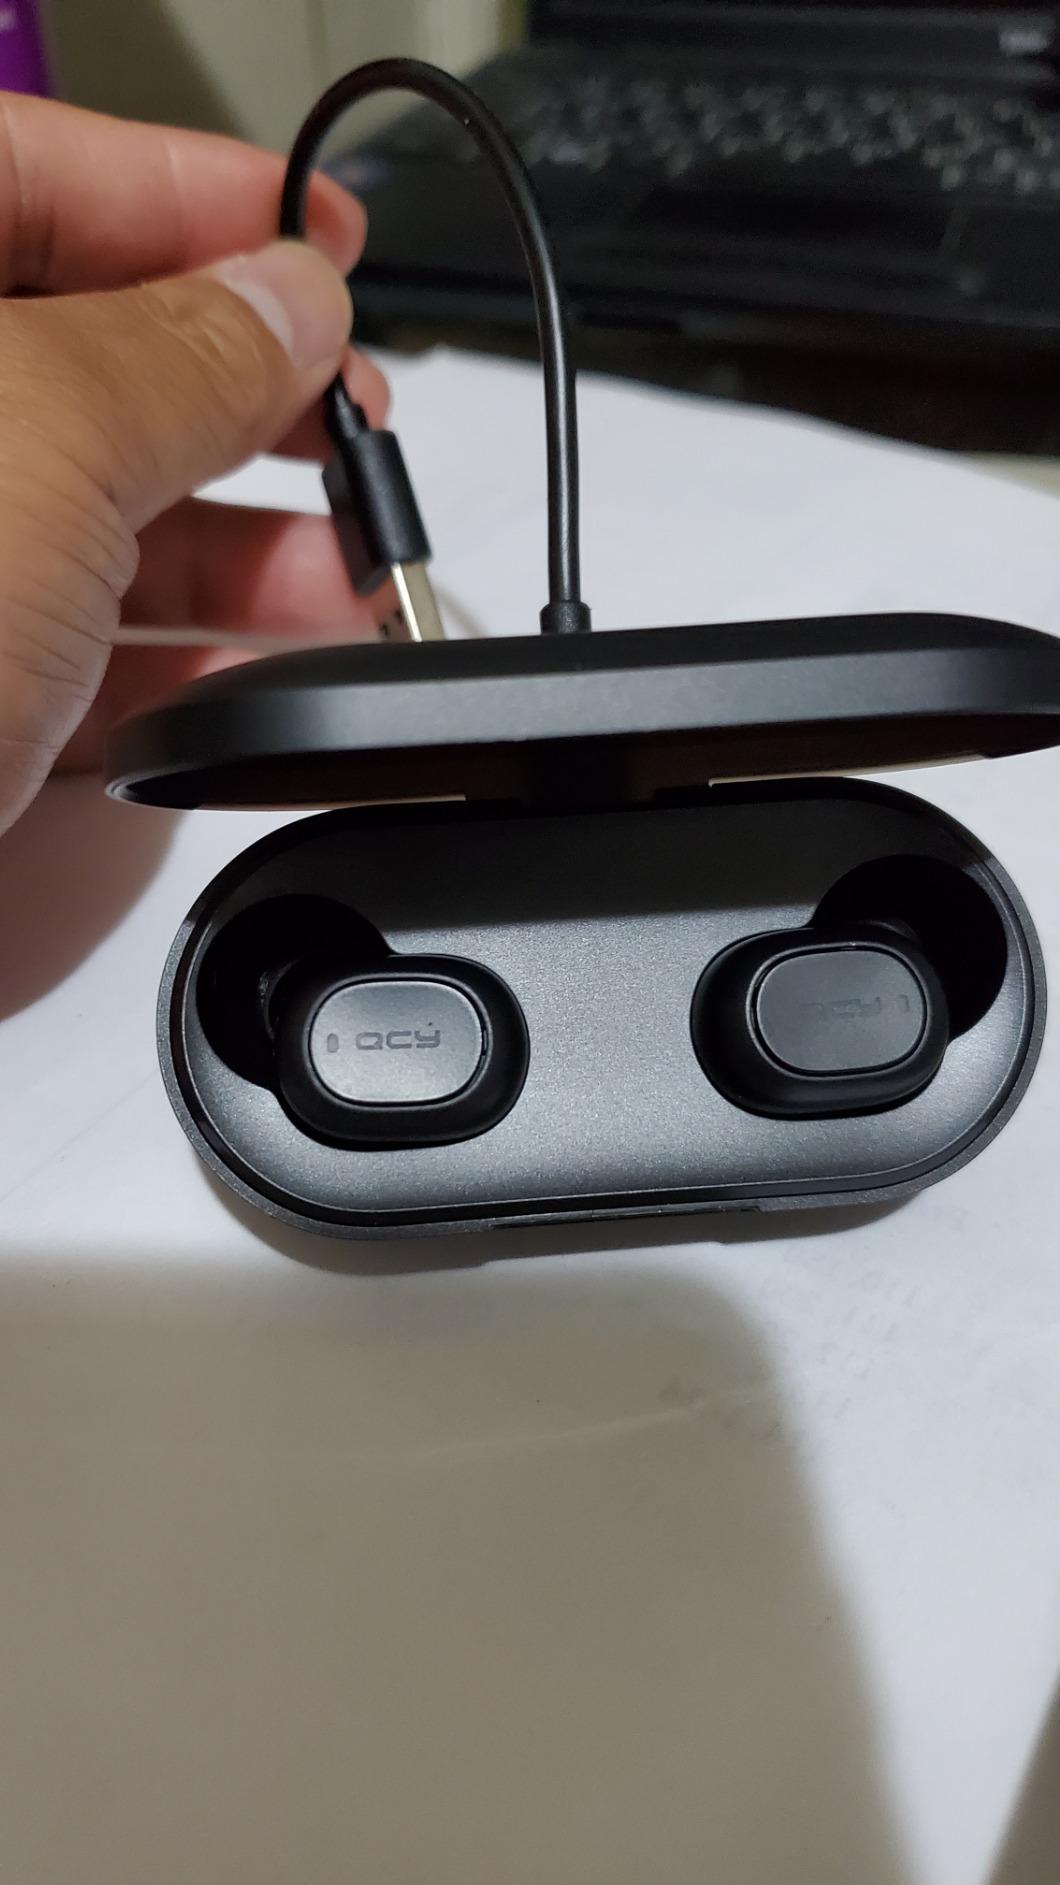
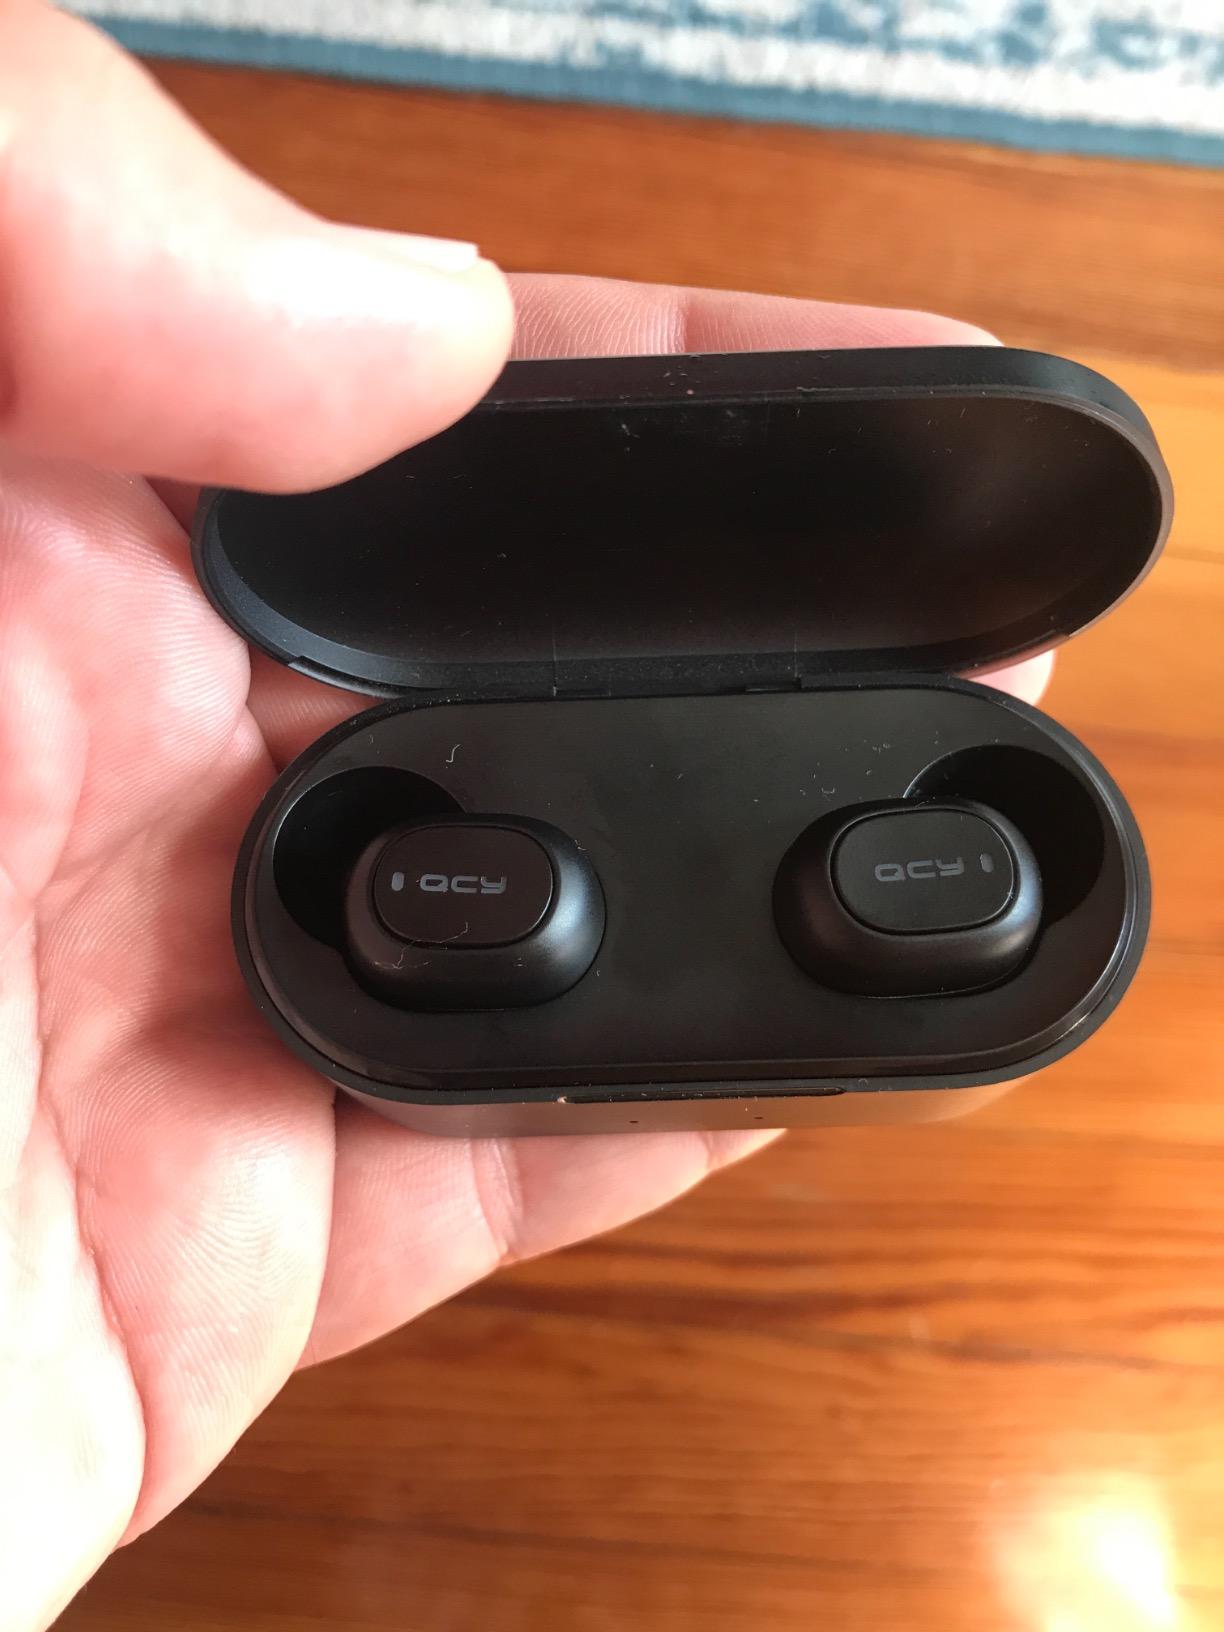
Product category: earbuds
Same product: yes